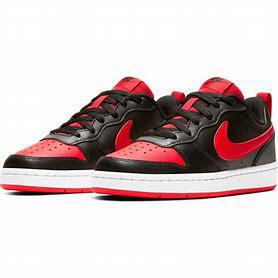
Brand: Nike
Model: Court Borough